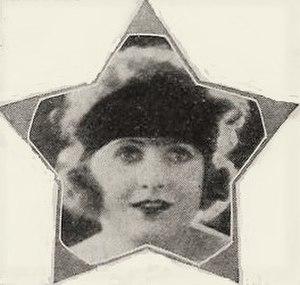
Ruth Hiatt fut une actrice de cinéma ayant commencé sa carrière pendant le cinéma muet. Elle est essentiellement connue pour avoir tourné dans des comédies réalisées par Jack White, Norman Taurog, et Mack Sennett.